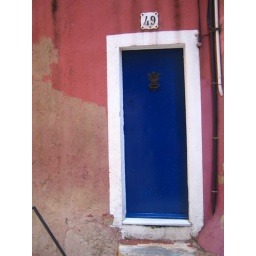
A blue door in Taragona, Spain